1977 Beagle Channel arbitration

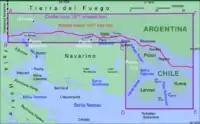
Borderline (red line) through the Beagle Channel according to the arbitral award

A unanimous judgement was handed over to Queen Elizabeth II on 18 April 1977. The French judge André Gros gave a dissenting vote, not concerning the result but the reason. On 2 May 1977 the judgement was announced to the governments of both countries.